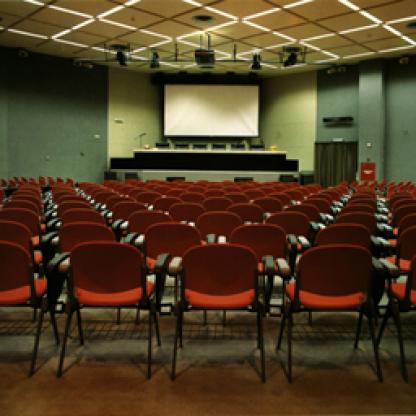
Scene: Indoor